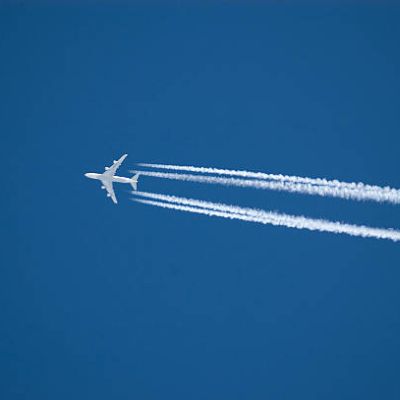
Cloud type: Contrail (Ct)